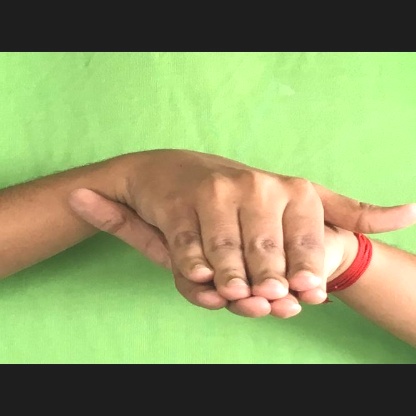
Mudra: Matsya